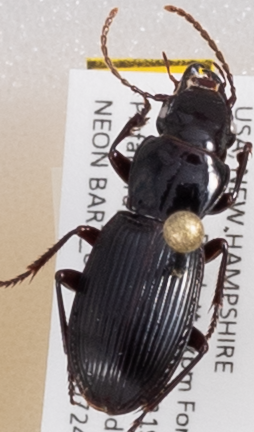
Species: Pterostichus rostratus
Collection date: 2019-07-24
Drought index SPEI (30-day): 0.54
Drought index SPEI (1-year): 1.13
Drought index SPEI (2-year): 0.8